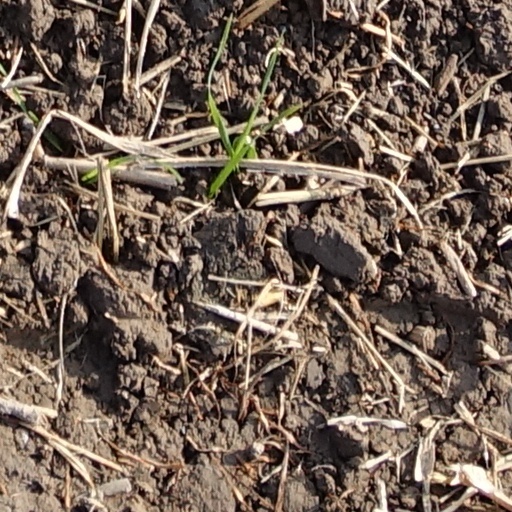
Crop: wheat